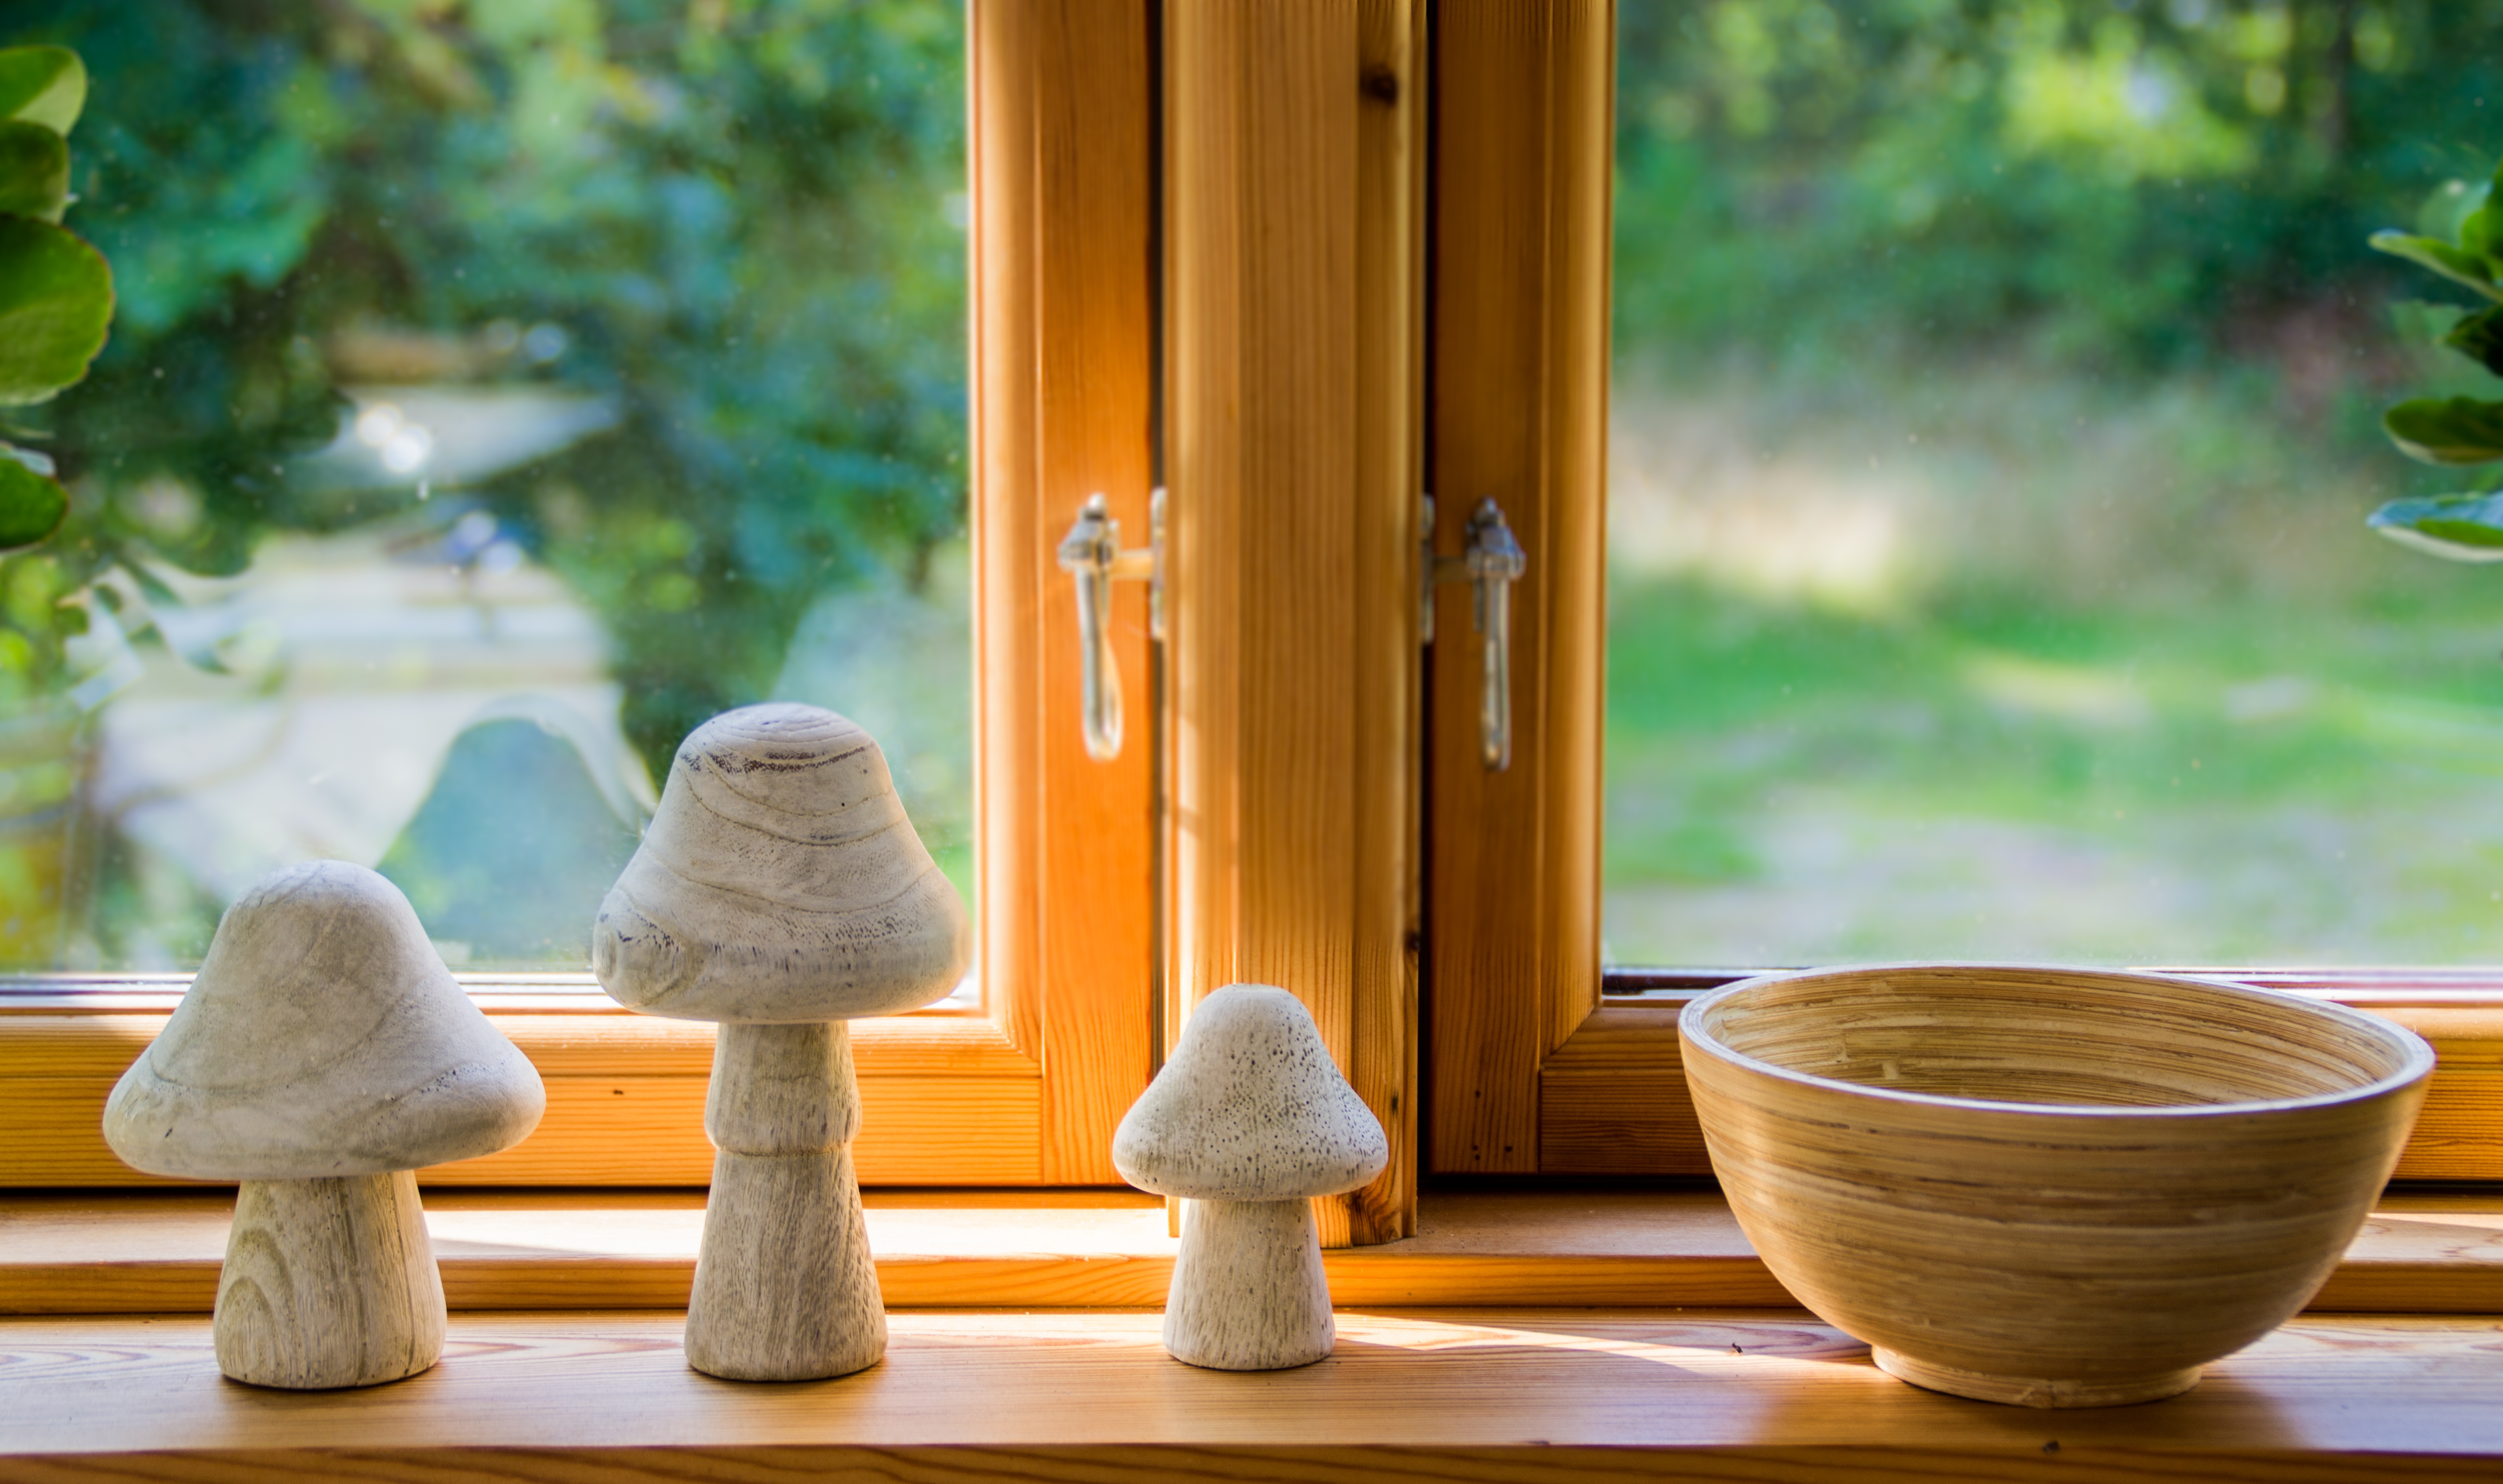
wood, white, flower, window, home, stone, decoration, bowl, green, brown, lighting, deco, art, mushrooms